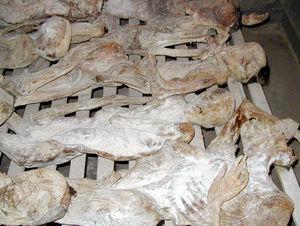
Le génocide des Tutsi au Rwanda eut lieu du 7 avril 1994 jusqu'au 17 juillet 1994. Ce génocide s'inscrit historiquement dans un projet génocidaire latent depuis plusieurs décennies, à travers plusieurs phases de massacres de masse, et stratégiquement dans le refus du noyau dur de l'État rwandais de réintégrer les exilés tutsi, objet de la guerre civile rwandaise de 1990-1993. Cette guerre, débutée en 1990, opposait le gouvernement rwandais, constitué de Hutu, au Front patriotique rwandais, accusé par les autorités de vouloir imposer, par la prise du pouvoir, le retour des Tutsi exilés dans leur pays. Les accords d'Arusha, signés en août 1993, qui prévoyaient cette réintégration afin de mettre fin à la guerre, n'étaient encore que partiellement mis en œuvre à cause de la résistance du noyau dur du régime Habyarimana. L'assassinat du président rwandais le 6 avril 1994 déclenche le génocide des Tutsis par les extrémistes Hutu.